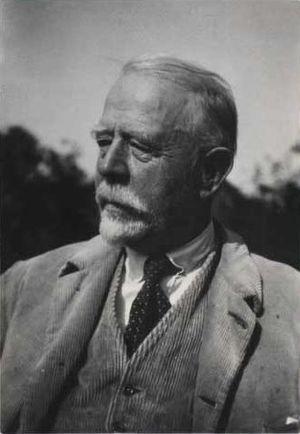
Johan Gudman Rohde, né le 1ᵉʳ novembre 1856 à Randers et mort le 18 février 1935 à Hellerup, est un peintre et lithographe danois.